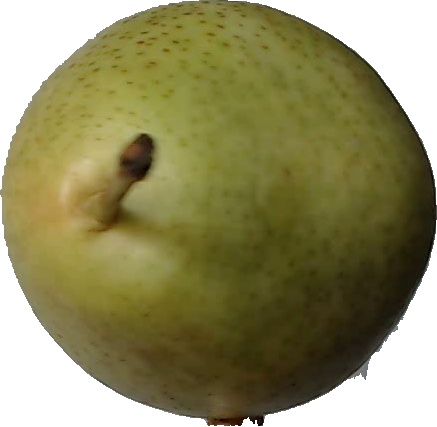
Label: pear_1